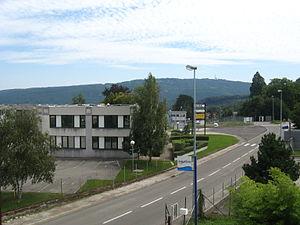
Cet article décrit les principaux quartiers de Besançon ainsi que les secteurs de ces derniers. Les quartiers de Besançon présentent une étonnante diversité, de Velotte aux allures de village champêtre à la vaste ZUP de Planoise en passant par La Boucle et Battant au patrimoine architectural remarquable.
Palente est un quartier de Besançon situé à l'extrémité Est de la ville.